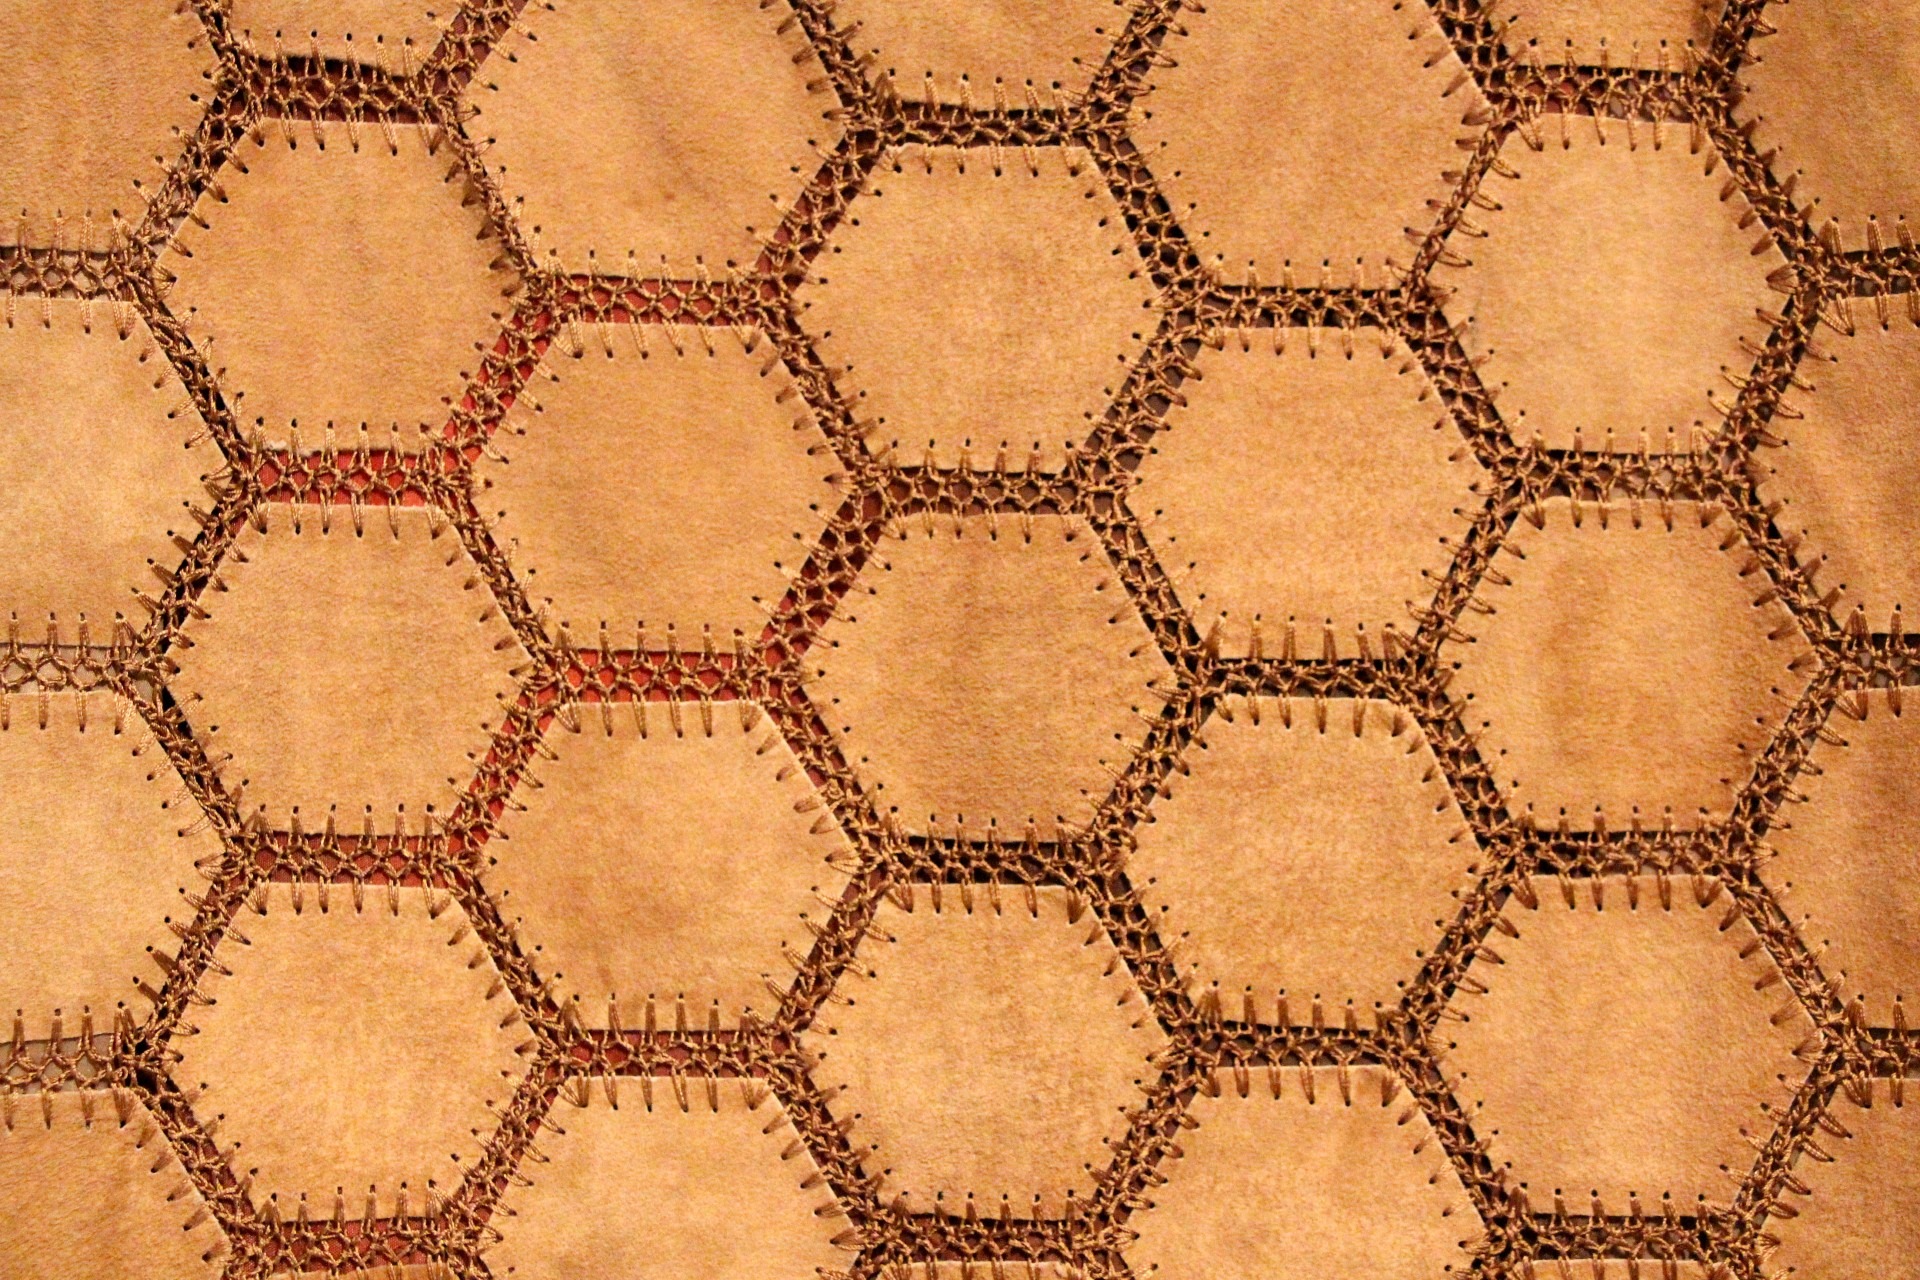
texture, floor, tan, pattern, line, material, circle, fabric, sew, textile, art, design, net, soft, hexagon, six, honeycomb, suede, flooring